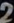
Number: 2